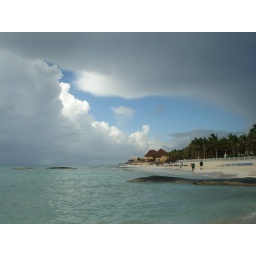
Gorgeous clouds on the beach our last day in Mexico.